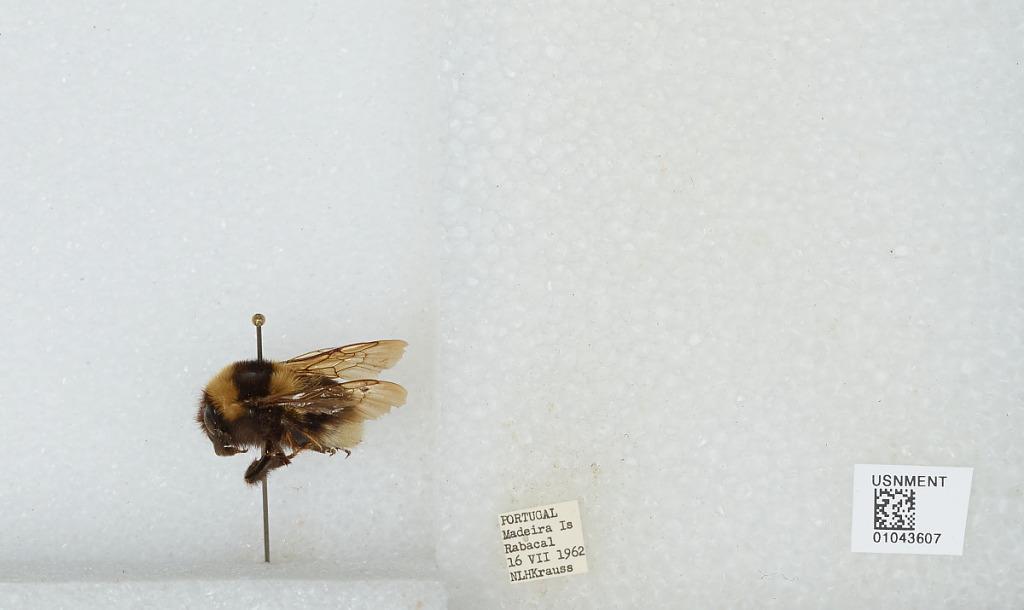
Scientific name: Bombus sp.
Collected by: N. Krauss
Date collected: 1962-7-16
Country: Portugal
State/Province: Madeira
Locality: Rabacal
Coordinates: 32.75, -17.1167